Sport in Munich

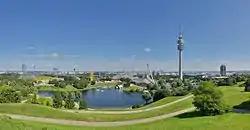
Olympiasee in Olympiapark, Munich

On 22 June 2010, the International Olympic Committee selected Munich as one of the three candidate cities for the 2018 Winter Olympic Games, along with Annecy (in France) and Pyeongchang (in South Korea). If chosen, Munich would have been the first city to host both the Summer and Winter Olympic Games. Pyeongchang was announced as the host after receiving 63 votes, with Munich finishing second after receiving 25 votes.